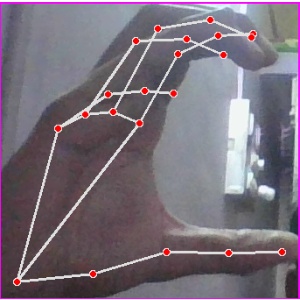
अक्षर: ऋ